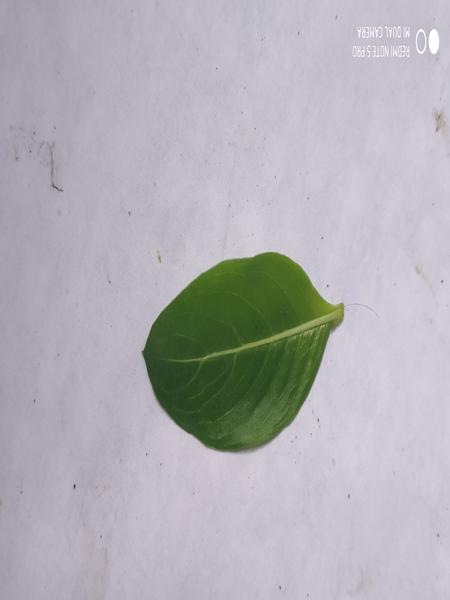
Plant: Catharanthus